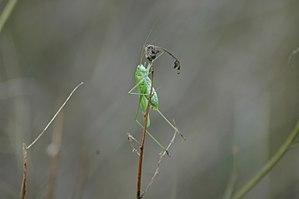
Femelle de phanéroptère commun
Phaneroptera falcata, le phanéroptère commun, est une espèce d'orthoptères de la famille de Tettigoniidae et du genre Phaneroptera.